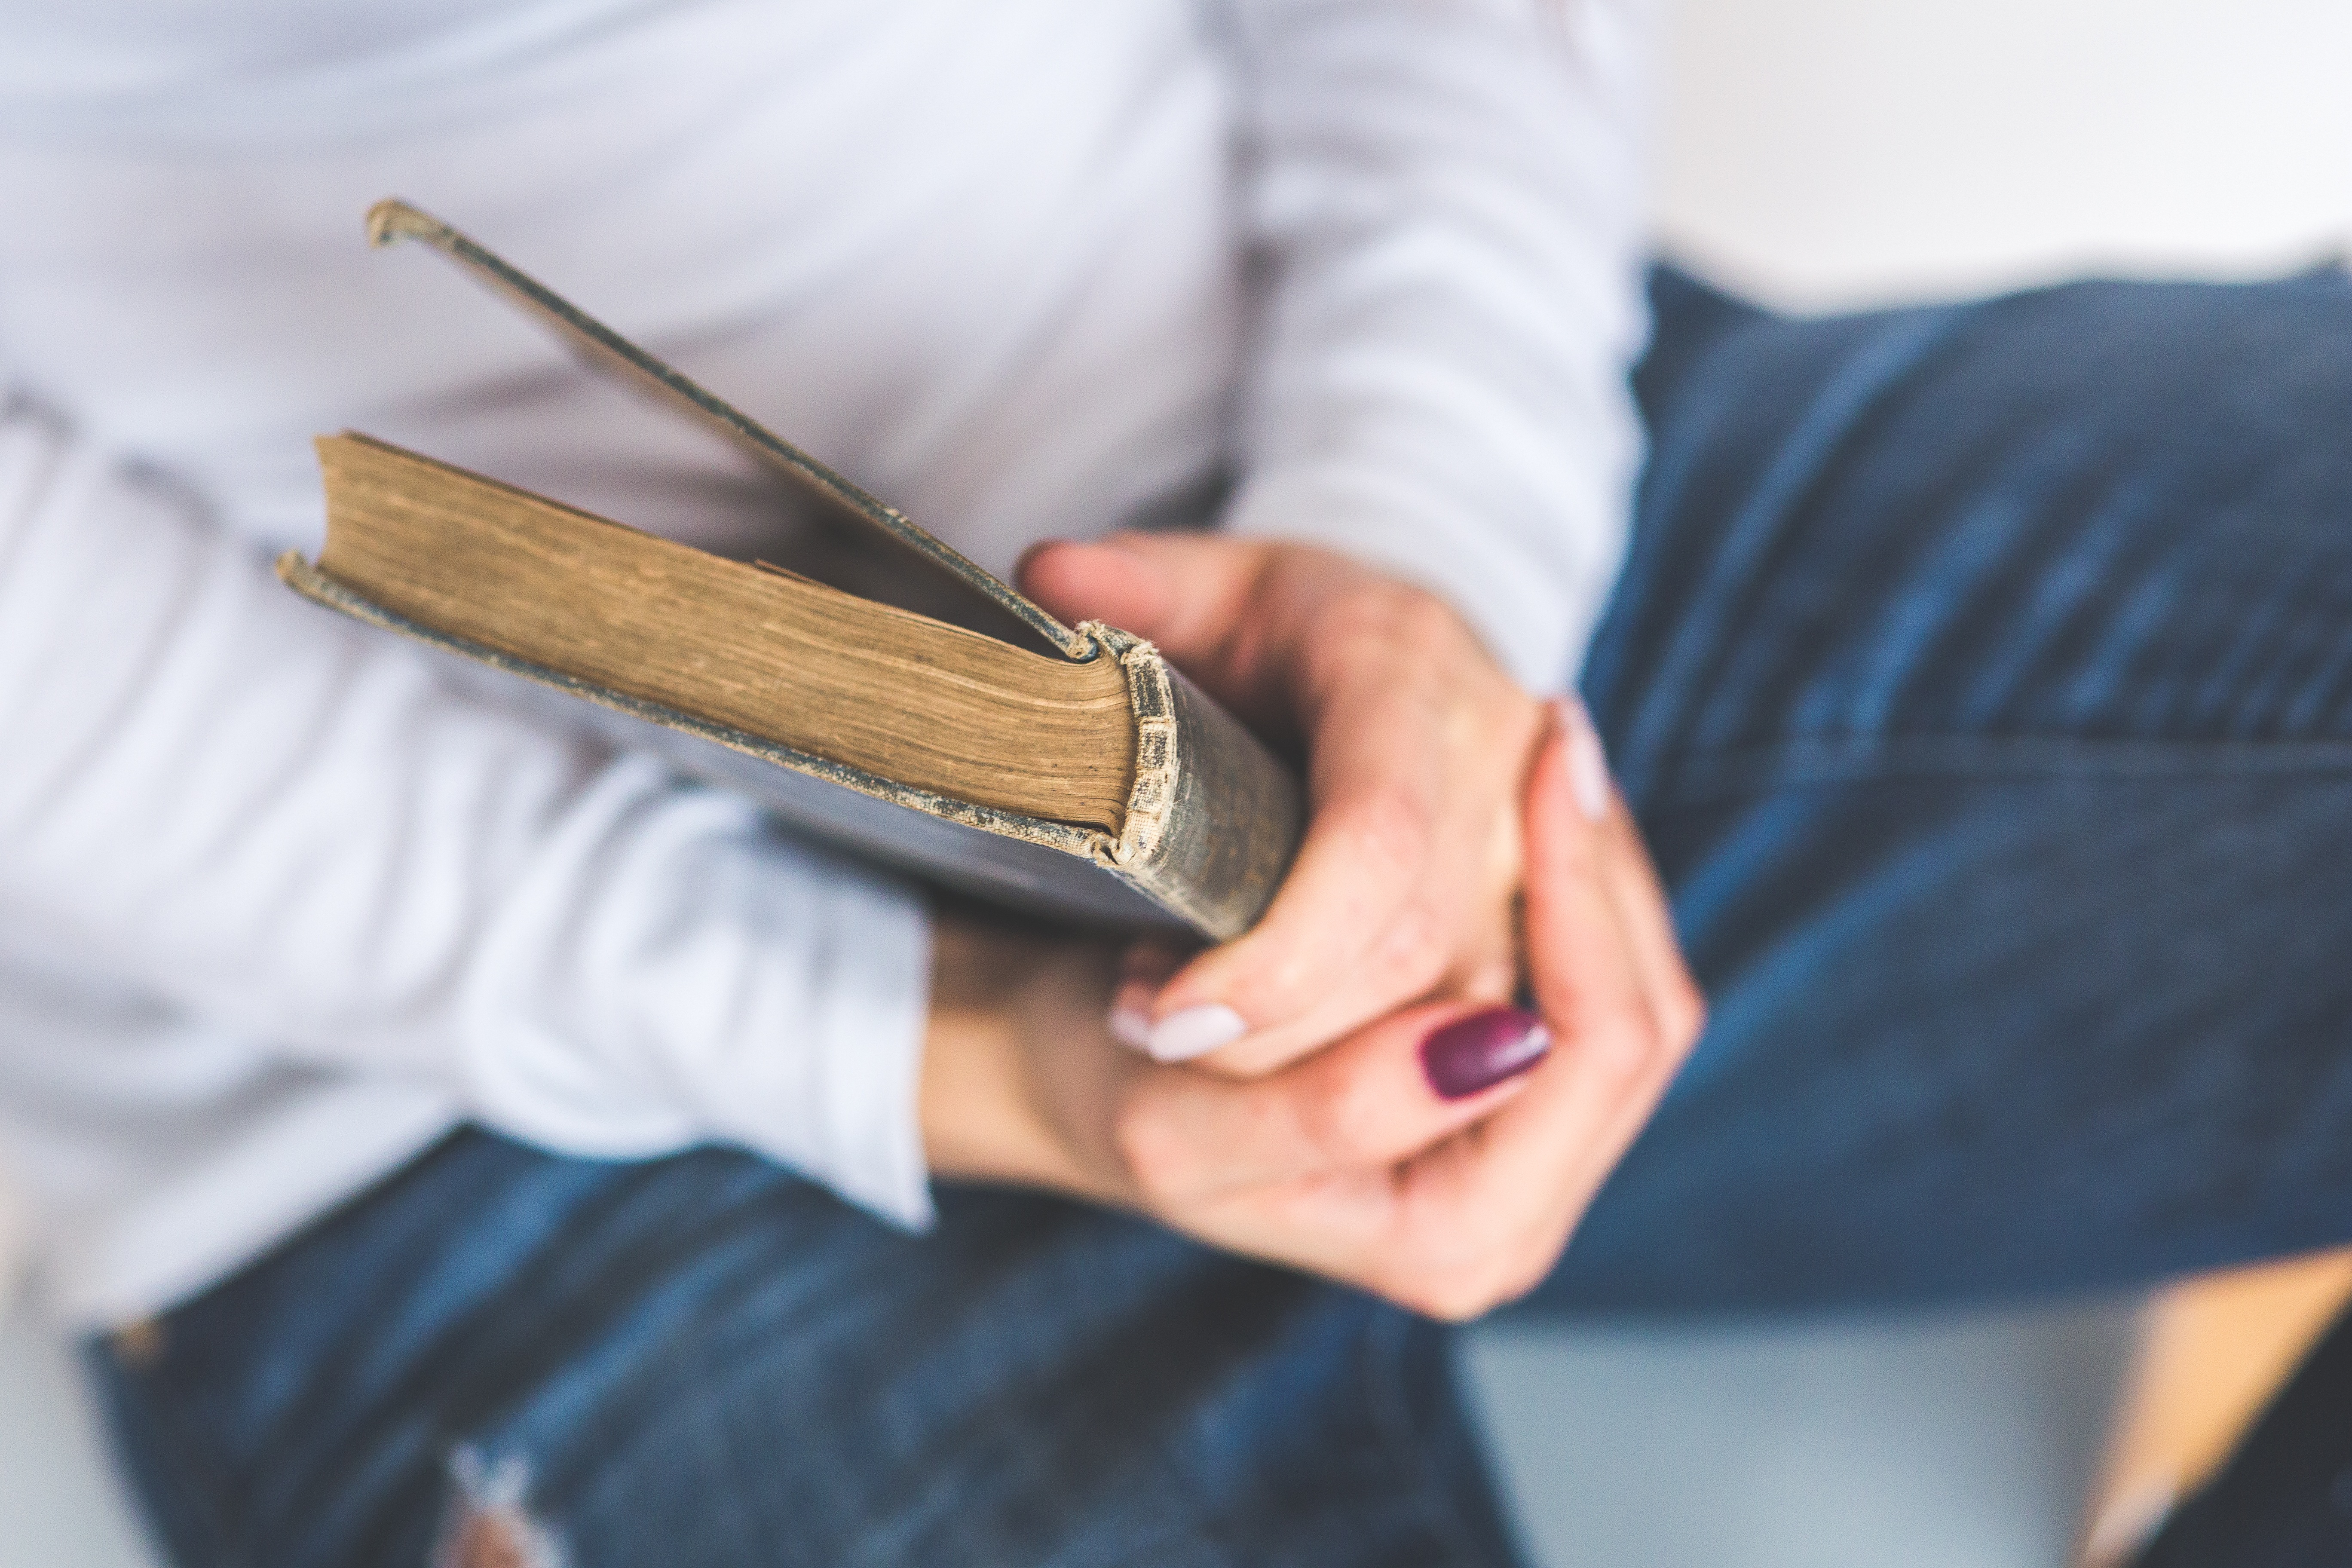
writing, hand, book, read, wood, girl, vintage, old, female, student, closeup, hold, holding, old book, study, hands, closed, exam, knowlage